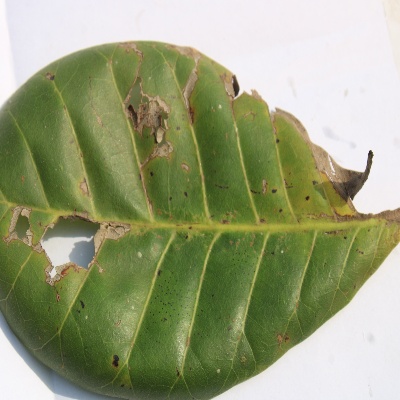
Crop: Cashew
Condition: leaf miner